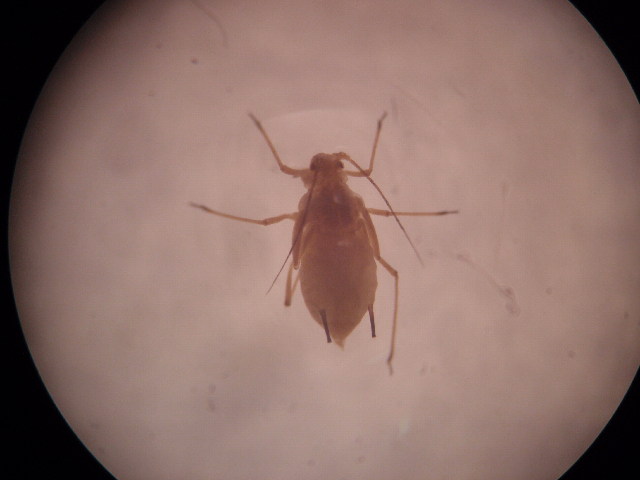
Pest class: english_grain_aphid